Tom Derrick

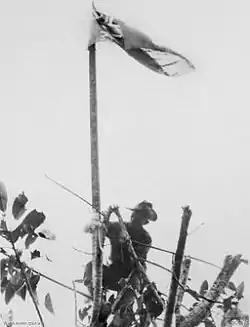
Sergeant Tom Derrick hoists the Australian flag at Sattelberg, New Guinea

Moving forward with his platoon, Derrick attacked a Japanese post that had been holding up the advance. He destroyed the position with grenades and ordered his second section around to the right flank. The section soon came under heavy machine gun and grenade fire from six Japanese posts. Clambering up the cliff face under heavy fire, Derrick held on with one hand while lobbing grenades into the weapon pits with the other, like "a man ... shooting for [a] goal at basketball". Climbing further up the cliff and in full view of the Japanese, Derrick continued to attack the posts with grenades before following up with accurate rifle fire. Within twenty minutes, he had reached the peak and cleared seven posts, while the demoralised Japanese defenders fled from their positions to the buildings of Sattelberg.